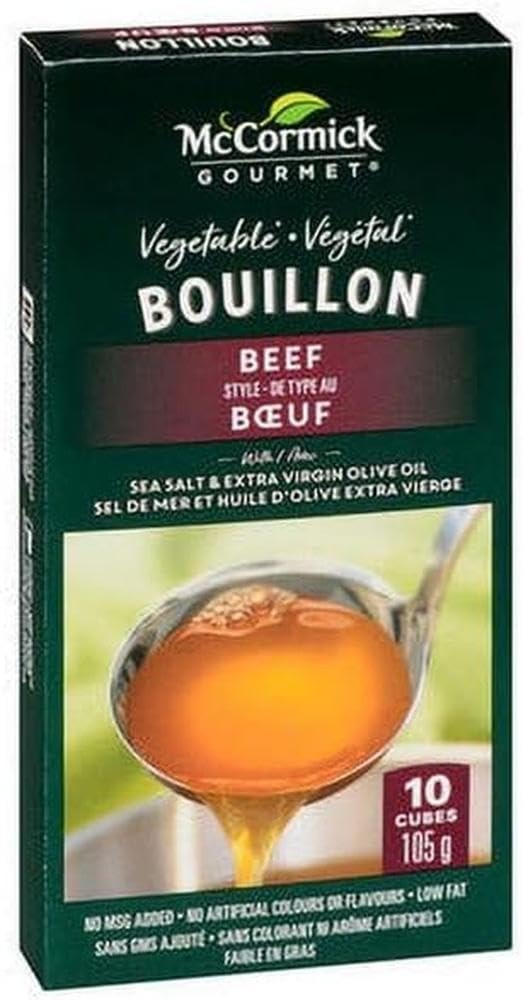
Item Name: McCormick Gourmet All-Vegetable Bouillon Cubes, 10 Cubes, Beef Style Flavor, 105g/3.7 oz., Box (Imported from Canada)
Bullet Point 1: There's a world of choice when it comes to spices. But the true difference lies inside — because not all spices are created equal.
Bullet Point 2: Package includes 10 easy to crumble vegetable bouillon cubes. 1 Cube makes 2 cups (500mL) of stock. Or crumble into your stir-fries, casseroles, vegetable dishes, rice, pasta and more.
Bullet Point 3: No MSG added, no artificial colours or flavours and low fat! Authentic and natural flavours that are the perfect amount of savoury
Bullet Point 4: These bouillon cubes serve as an excellent base stock for soup, rice or even adding flavour to boiled potatoes. Imported from Canada.
Bullet Point 5: No MSG AddedNo Artificial Colors or Flavors
Product Description: McCormick Gourmet, Premium Quality, All-Vegetable Bouillon Cubes, Beef Style, 105g/3.7 oz. There's a world of choice when it comes to spices. But the true difference lies inside &mdash; because not all spices are created equal. For 125 years, we have picked herbs and spices at the peak of freshness and sealed in all of that flavor for delicious meals that your family will love. Package includes 10 easy to crumble vegetable bouillon cubes. 1 Cube makes 2 cups (500mL) of stock. Or crumble into your stir-fries, casseroles, vegetable dishes, rice, pasta and more. There's a world of choice when it comes to spices. But the true difference lies inside — because not all spices are created equal. Package includes 10 easy to crumble vegetable bouillon cubes. 1 Cube makes 2 cups (500mL) of stock. Or crumble into your stir-fries, casseroles, vegetable dishes, rice, pasta and more. No MSG added, no artificial colours or flavours and low fat! Authentic and natural flavours that are the perfect amount of savoury. These bouillon cubes serve as an excellent base stock for soup, rice or even adding flavour to boiled potatoes. Imported from Canada. No MSG AddedNo Artificial Colors or Flavors
Value: 3.7038
Unit: Ounce

Price: 24.99